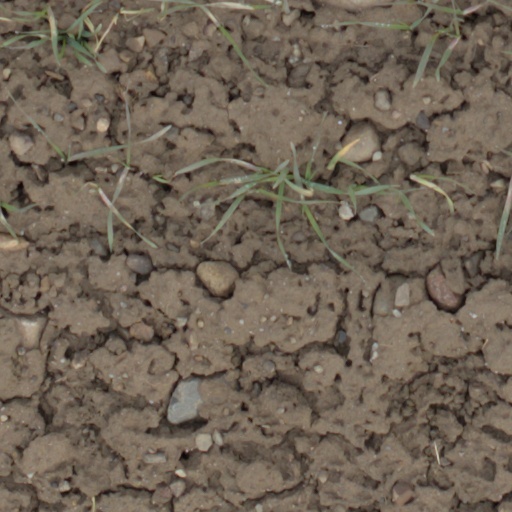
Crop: wheat